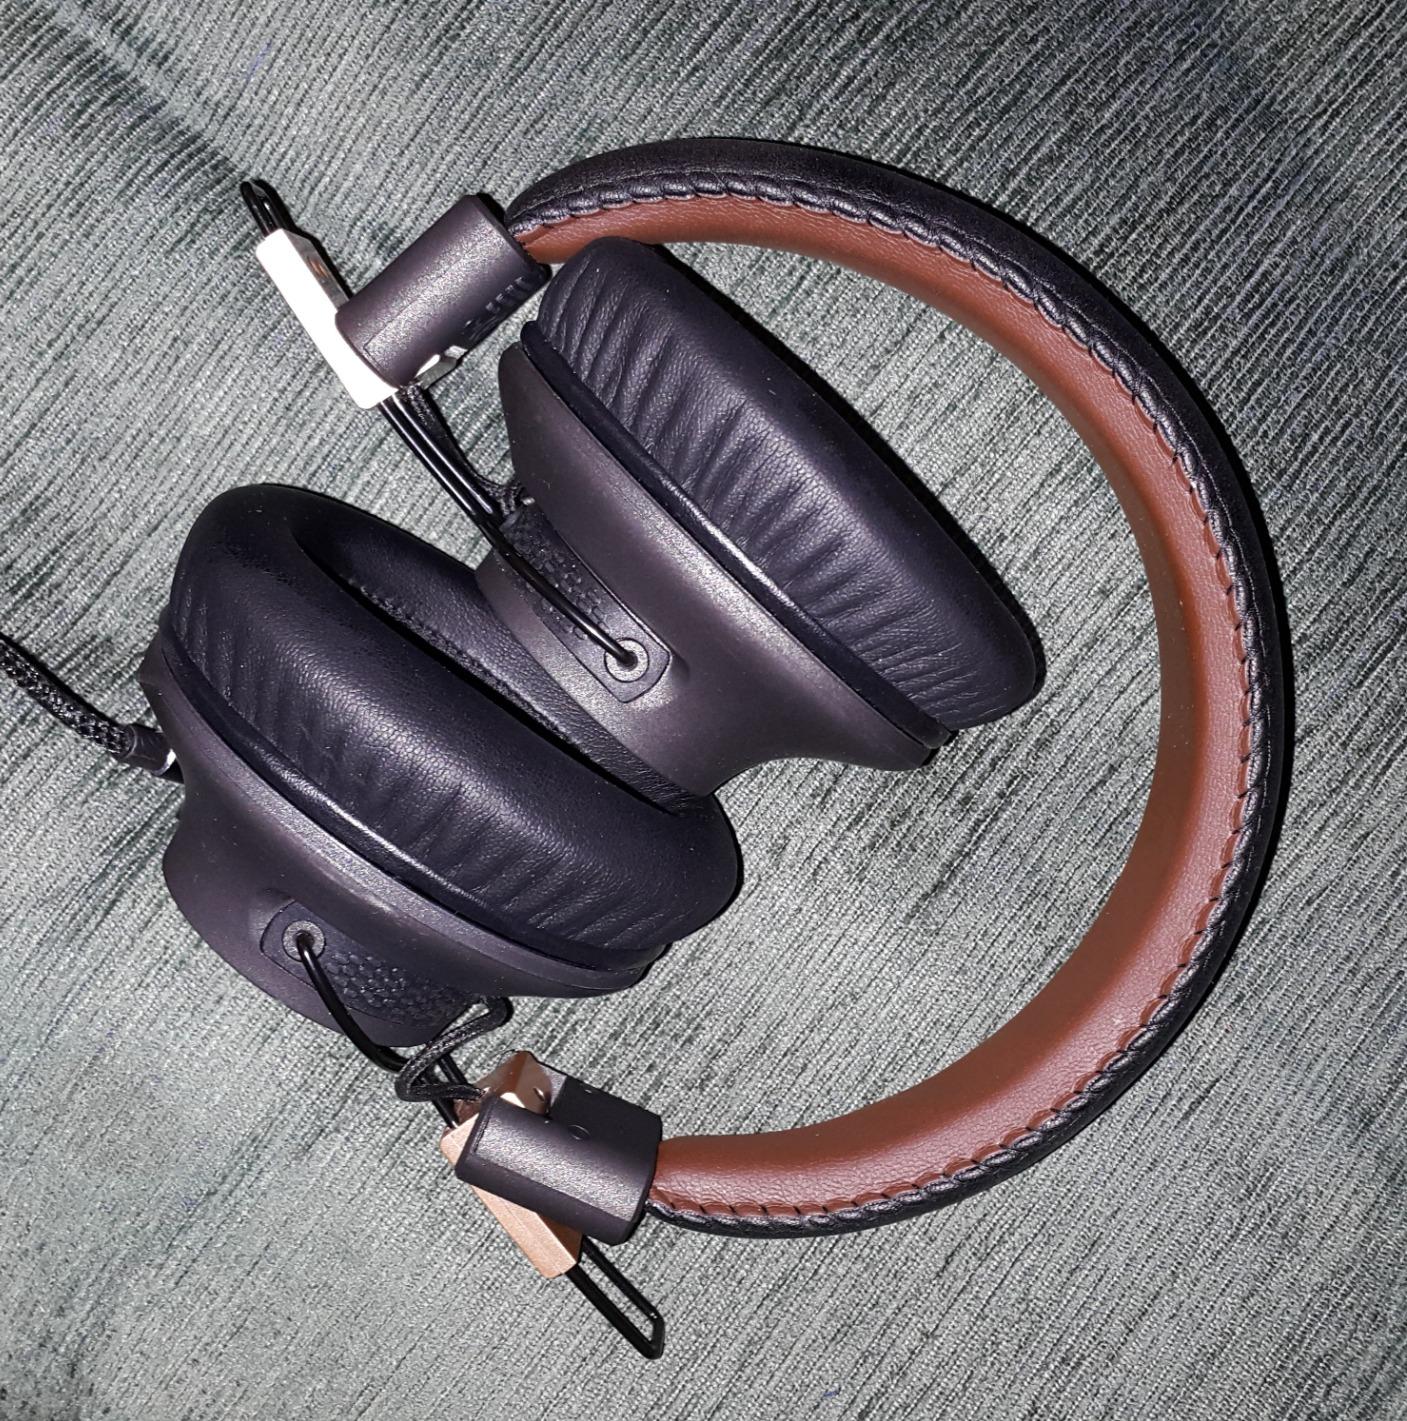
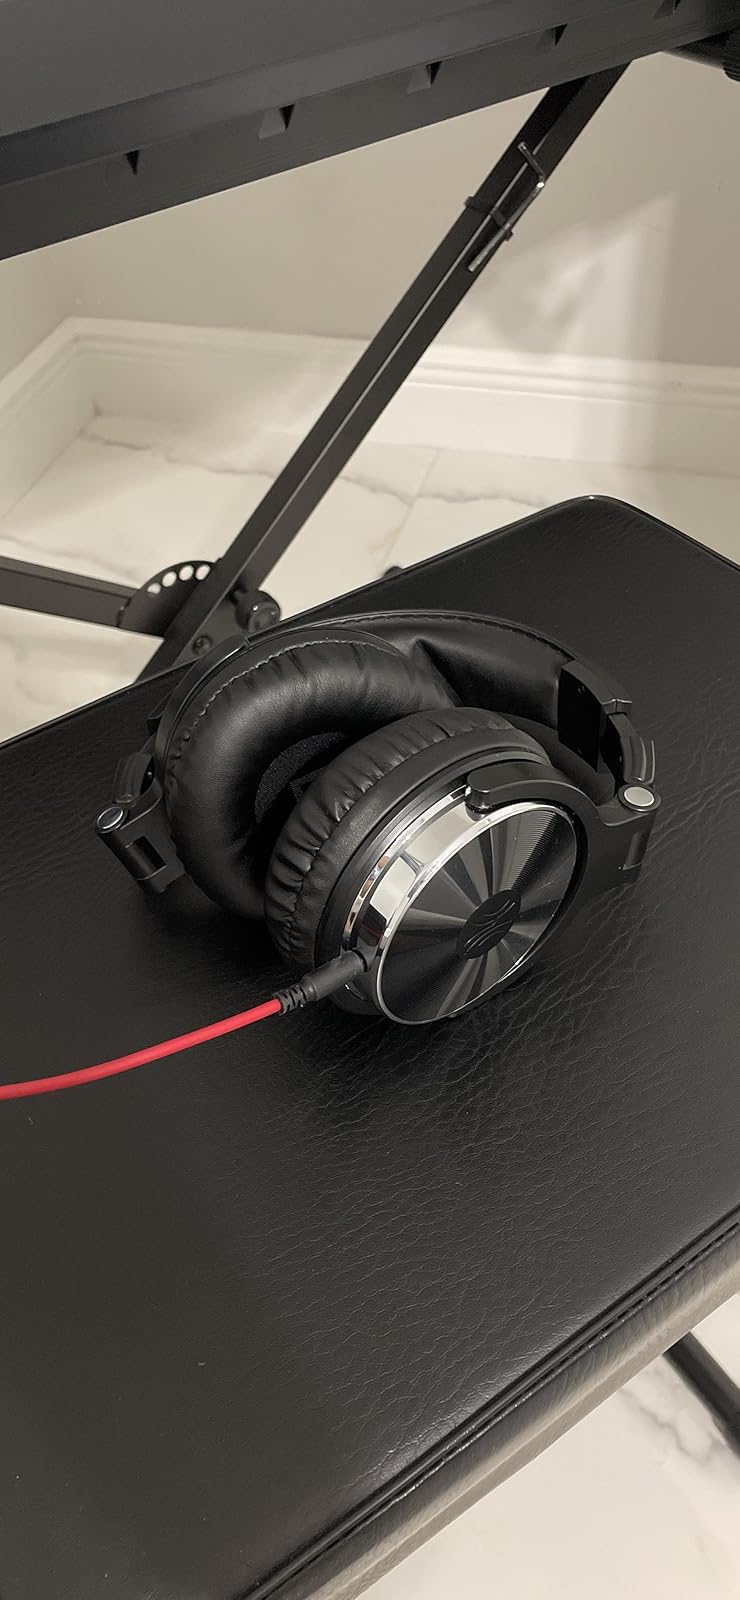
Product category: headphones
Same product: no